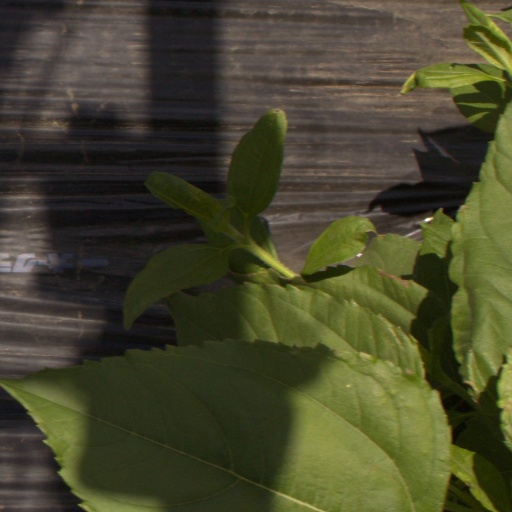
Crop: Jerusalem artichoke